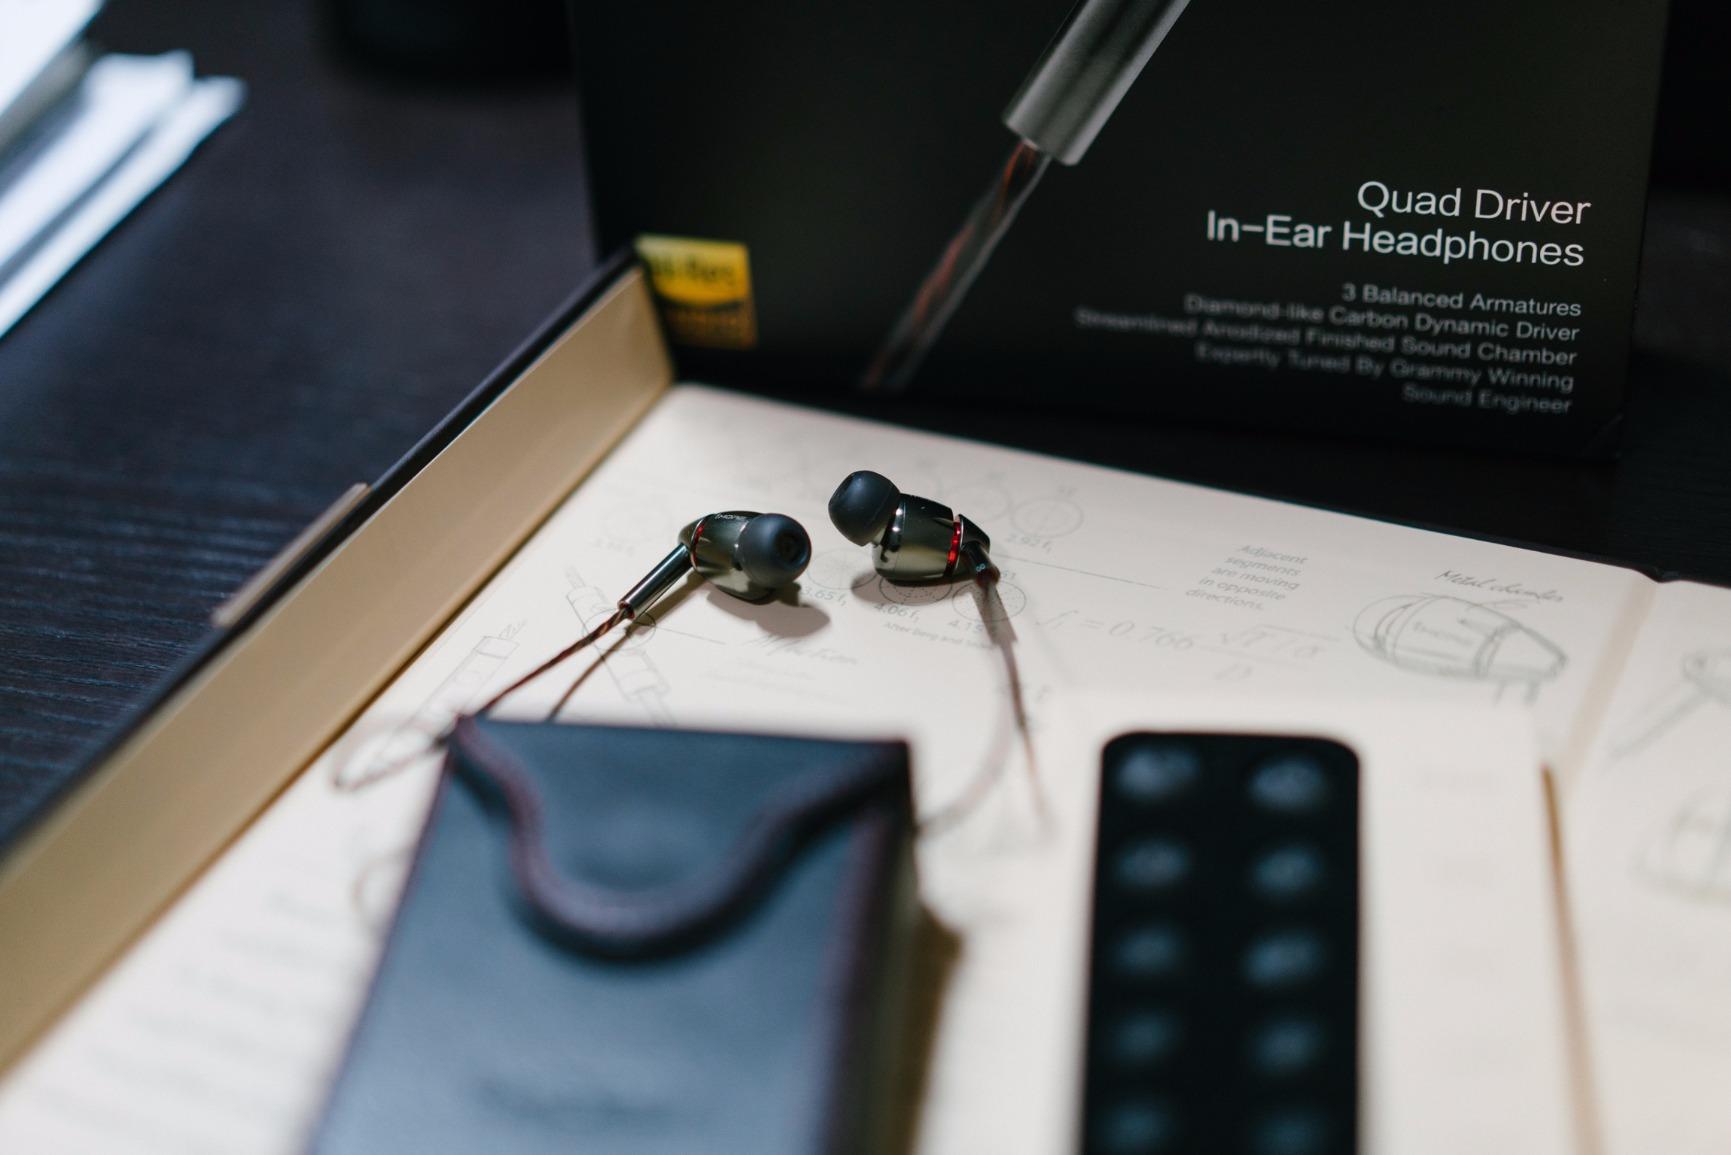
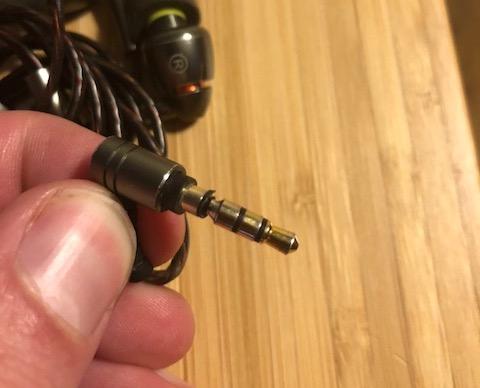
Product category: headphones
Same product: yes